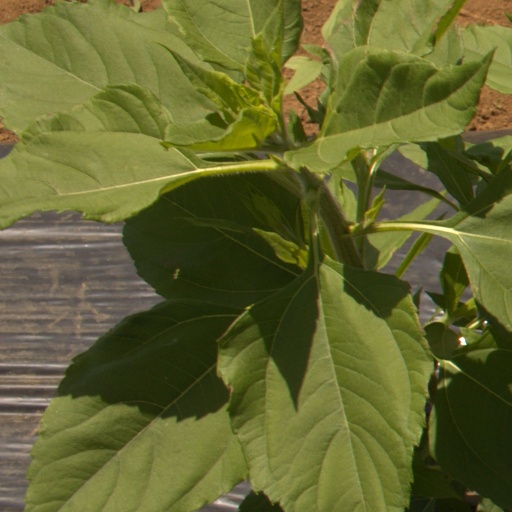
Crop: Jerusalem artichoke